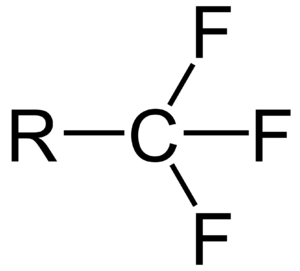
Le groupe trifluorométhyle est un groupe fonctionnel de formule chimique –CF₃. Il possède une électronégativité élevée, souvent décrite comme intermédiaire entre celles du chlore et du fluor. C'est pourquoi les composés substitués avec un groupe trifluorométhyle sont souvent des acides forts, tels que l'acide trifluorométhanesulfonique F₃C–SO₃H et l'acide trifluoroacétique F₃C–COOH. Le groupe –CF₃ peut également être employé pour réduire la basicité de certains composés organiques ou pour conférer des propriétés de solvatation particulières, comme dans le cas du 2,2,2-trifluoroéthanol F₃C–CH₂OH.